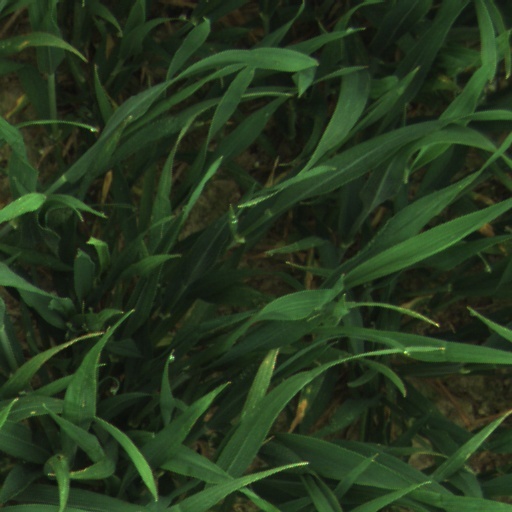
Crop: wheat